Ducal Palace, Mantua

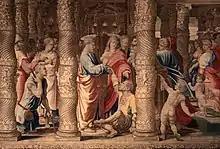
"The healing of the cripple by Saints Peter and John" (tapestry cartoon by Raphael) in the Apartment of the Tapestries

The Palazzo Ducale di Mantova ("Ducal Palace") is a group of buildings in Mantua, Lombardy, northern Italy, built between the 14th and the 17th century mainly by the noble family of Gonzaga as their royal residence in the capital of their Duchy. The buildings are connected by corridors and galleries and are enriched by inner courts and wide gardens. The complex includes some 500 rooms and occupies an area of c. 34,000 m,